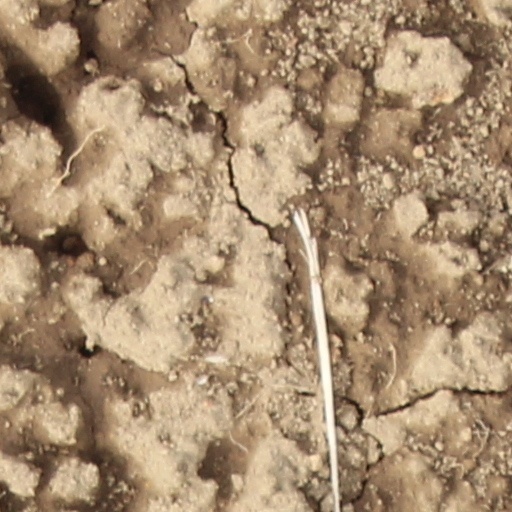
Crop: wheat